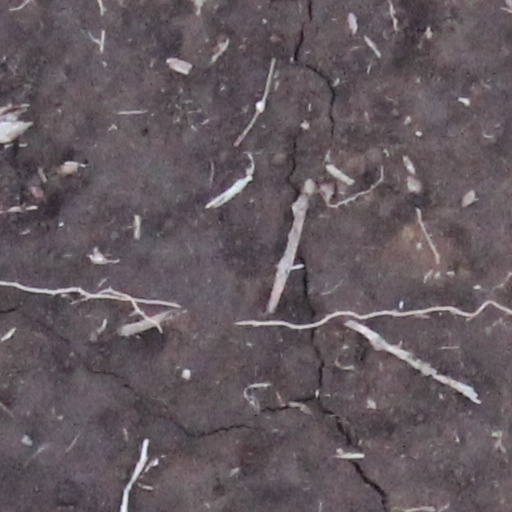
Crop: wheat